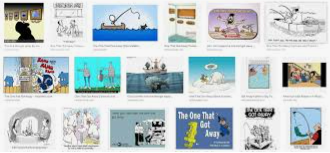
Portrait style: Cartoon Portrait